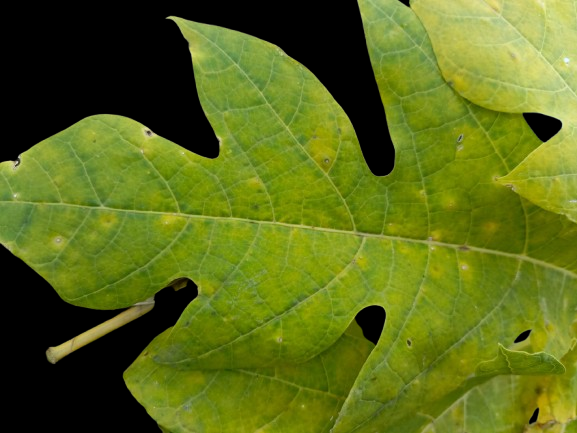
Crop: Papaya
Label: Pathogen_symptoms